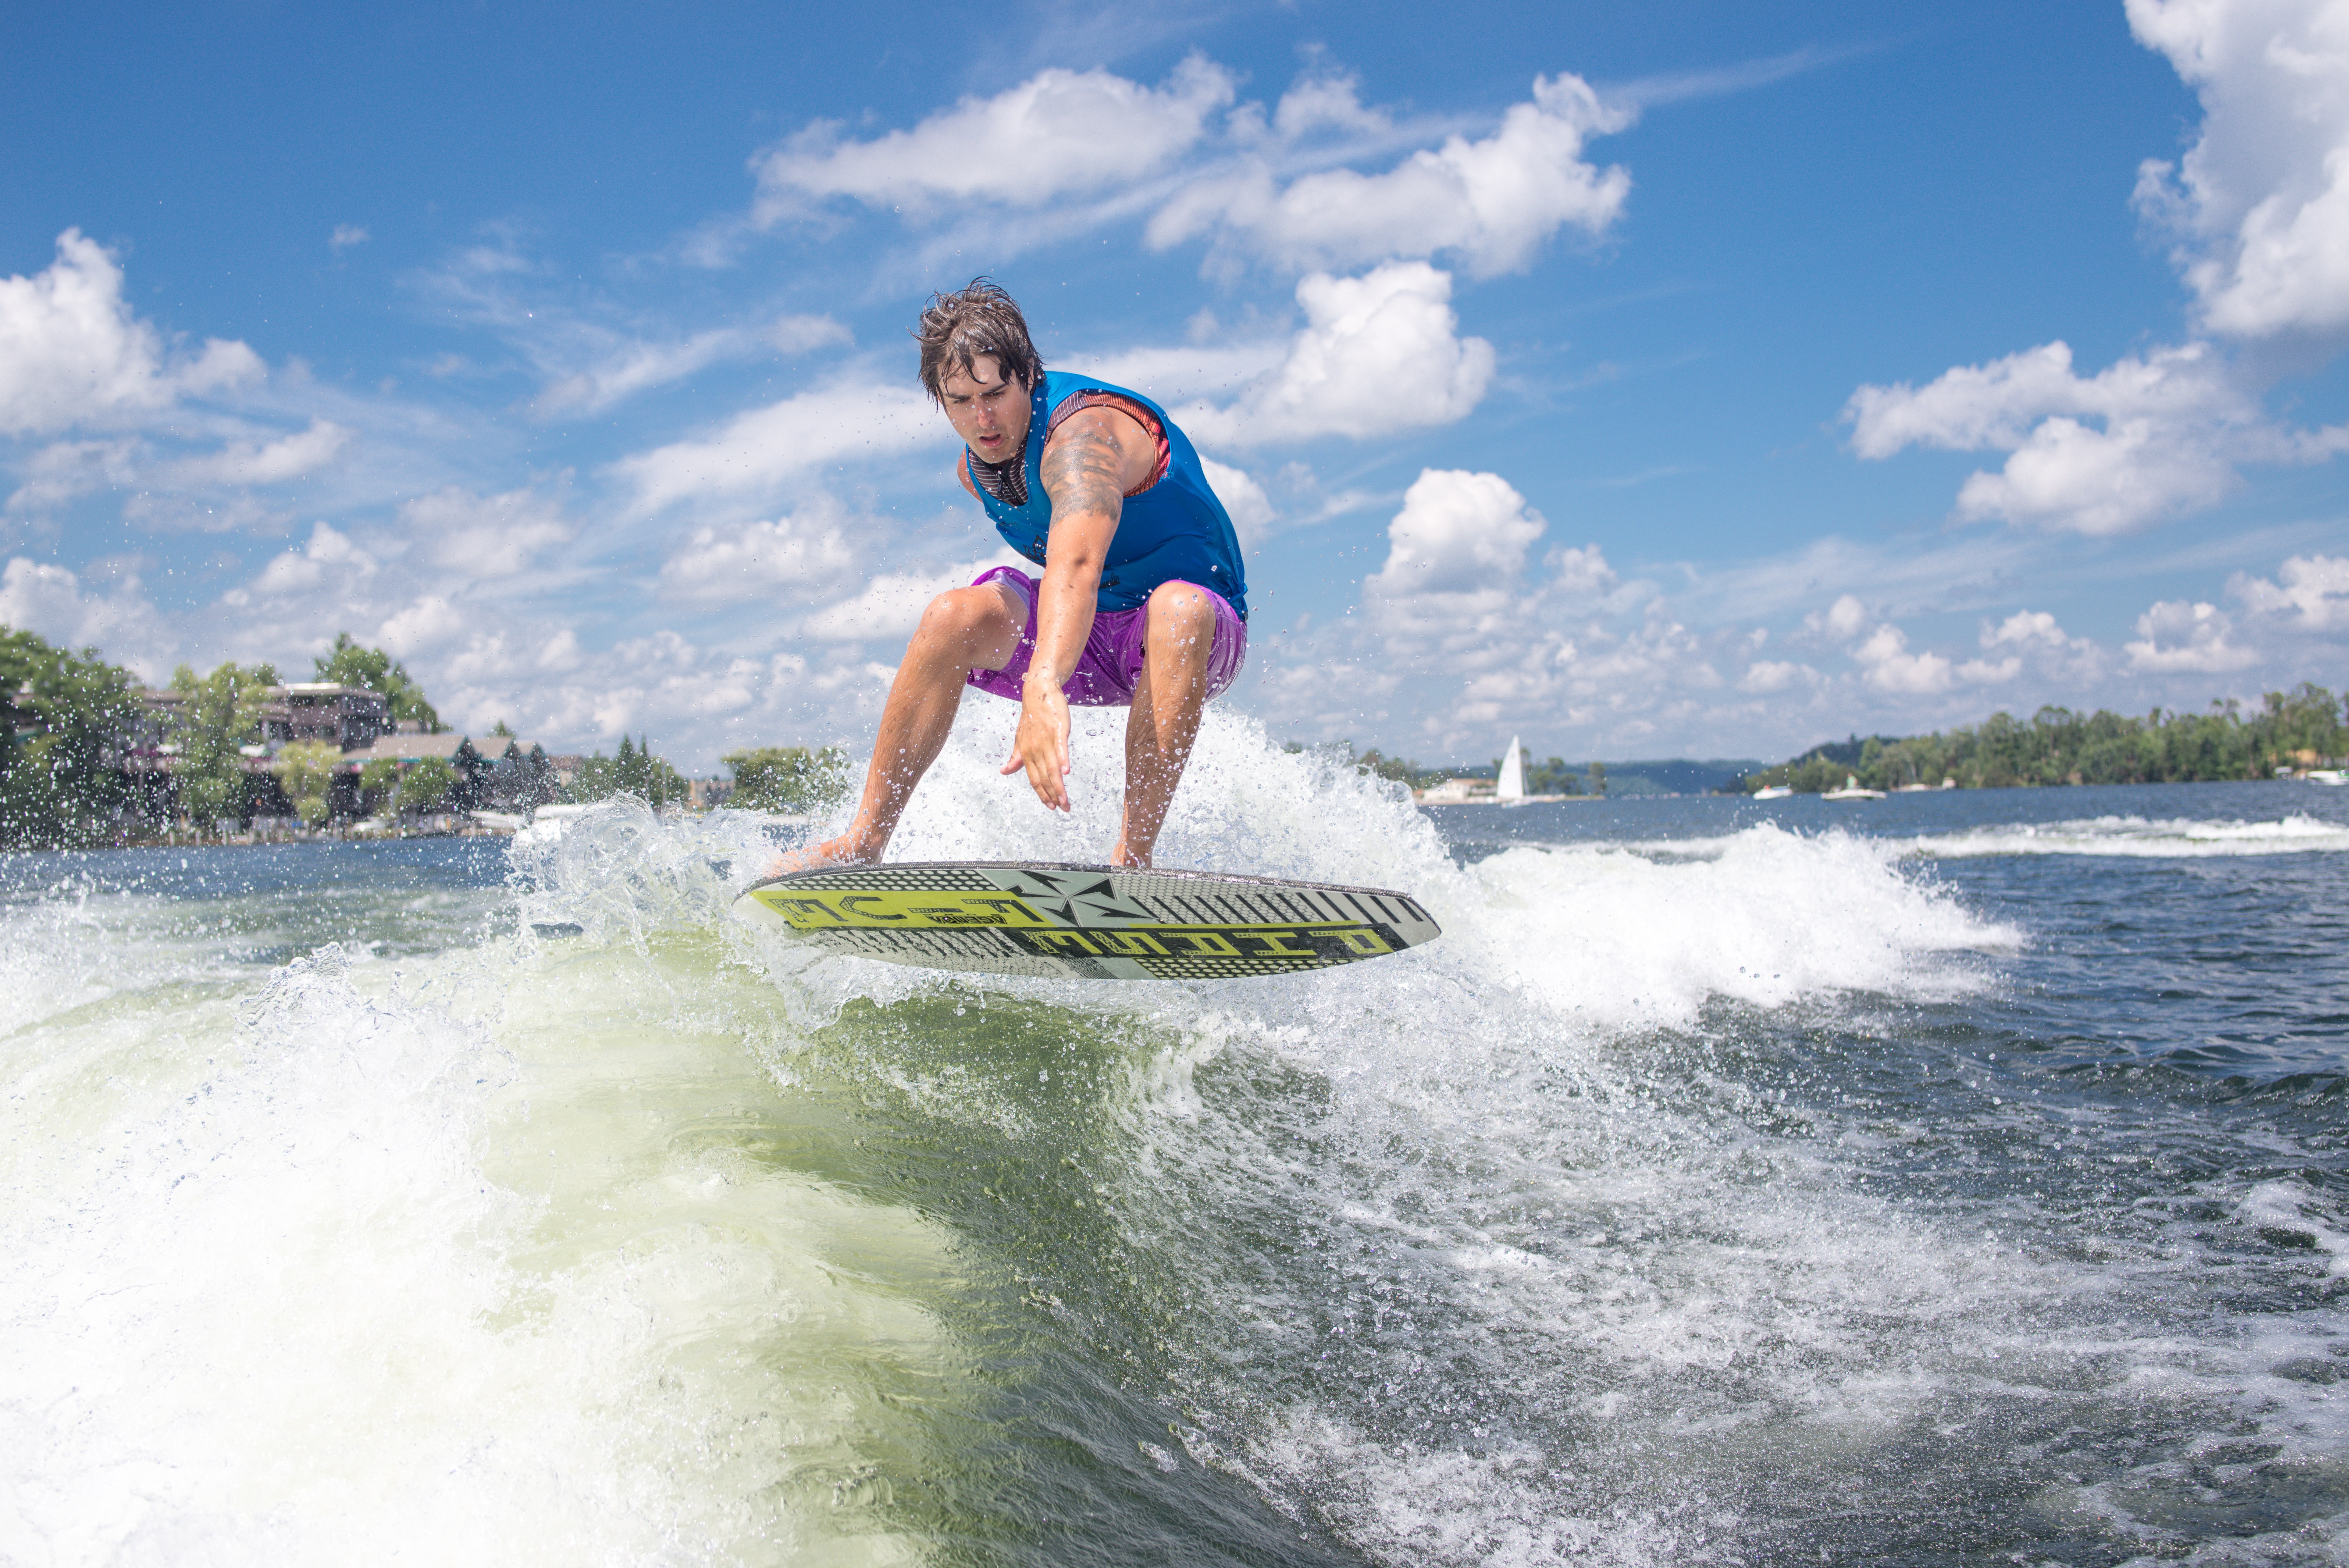
man, sea, water, wave, lake, surfer, surfing, action, surfboard, extreme sport, leisure, wakeboarding, waves, sports, skimboarding, water sports, water sport, waterskiing, wind wave, boardsport, surfing equipment and supplies, surface water sports, towed water sport, wakesurfing